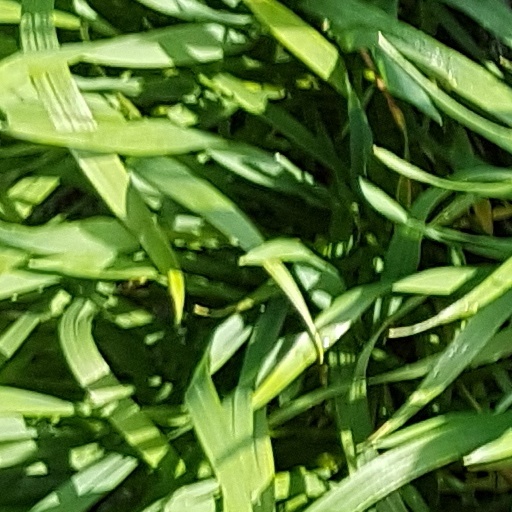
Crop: wheat